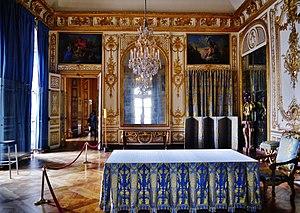
Pierre-Jacques Le Maître est un avocat, secrétaire du Conseil ordinaire des Finances sous Louis XVI et membre de l'agence de Paris du réseau d'Antraigues sous la Révolution.
Le Cabinet du Conseil est une salle du Grand Appartement du Roi au Château de Versailles. C'est de là que le Roi dirigea la France de 1682 à 1789. Les conseils de gouvernement y siégeaient tous les jours, à 11h. Mais il n'y avait pas de toilettes.